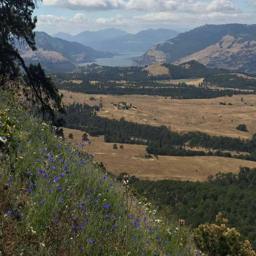
i did see a few flowers on my hike !